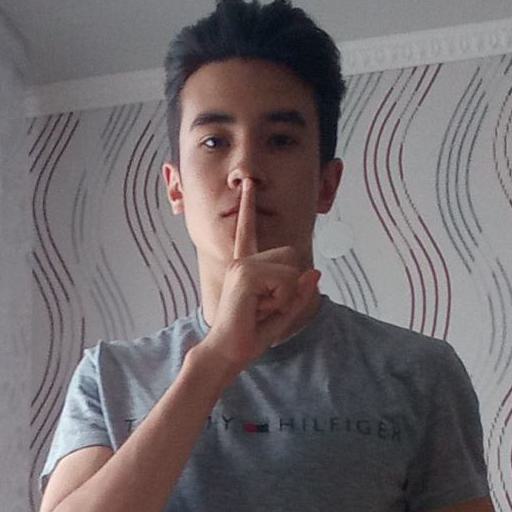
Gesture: mute